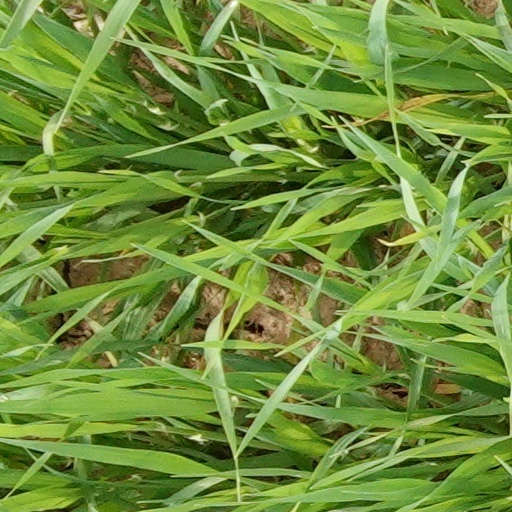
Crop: wheat